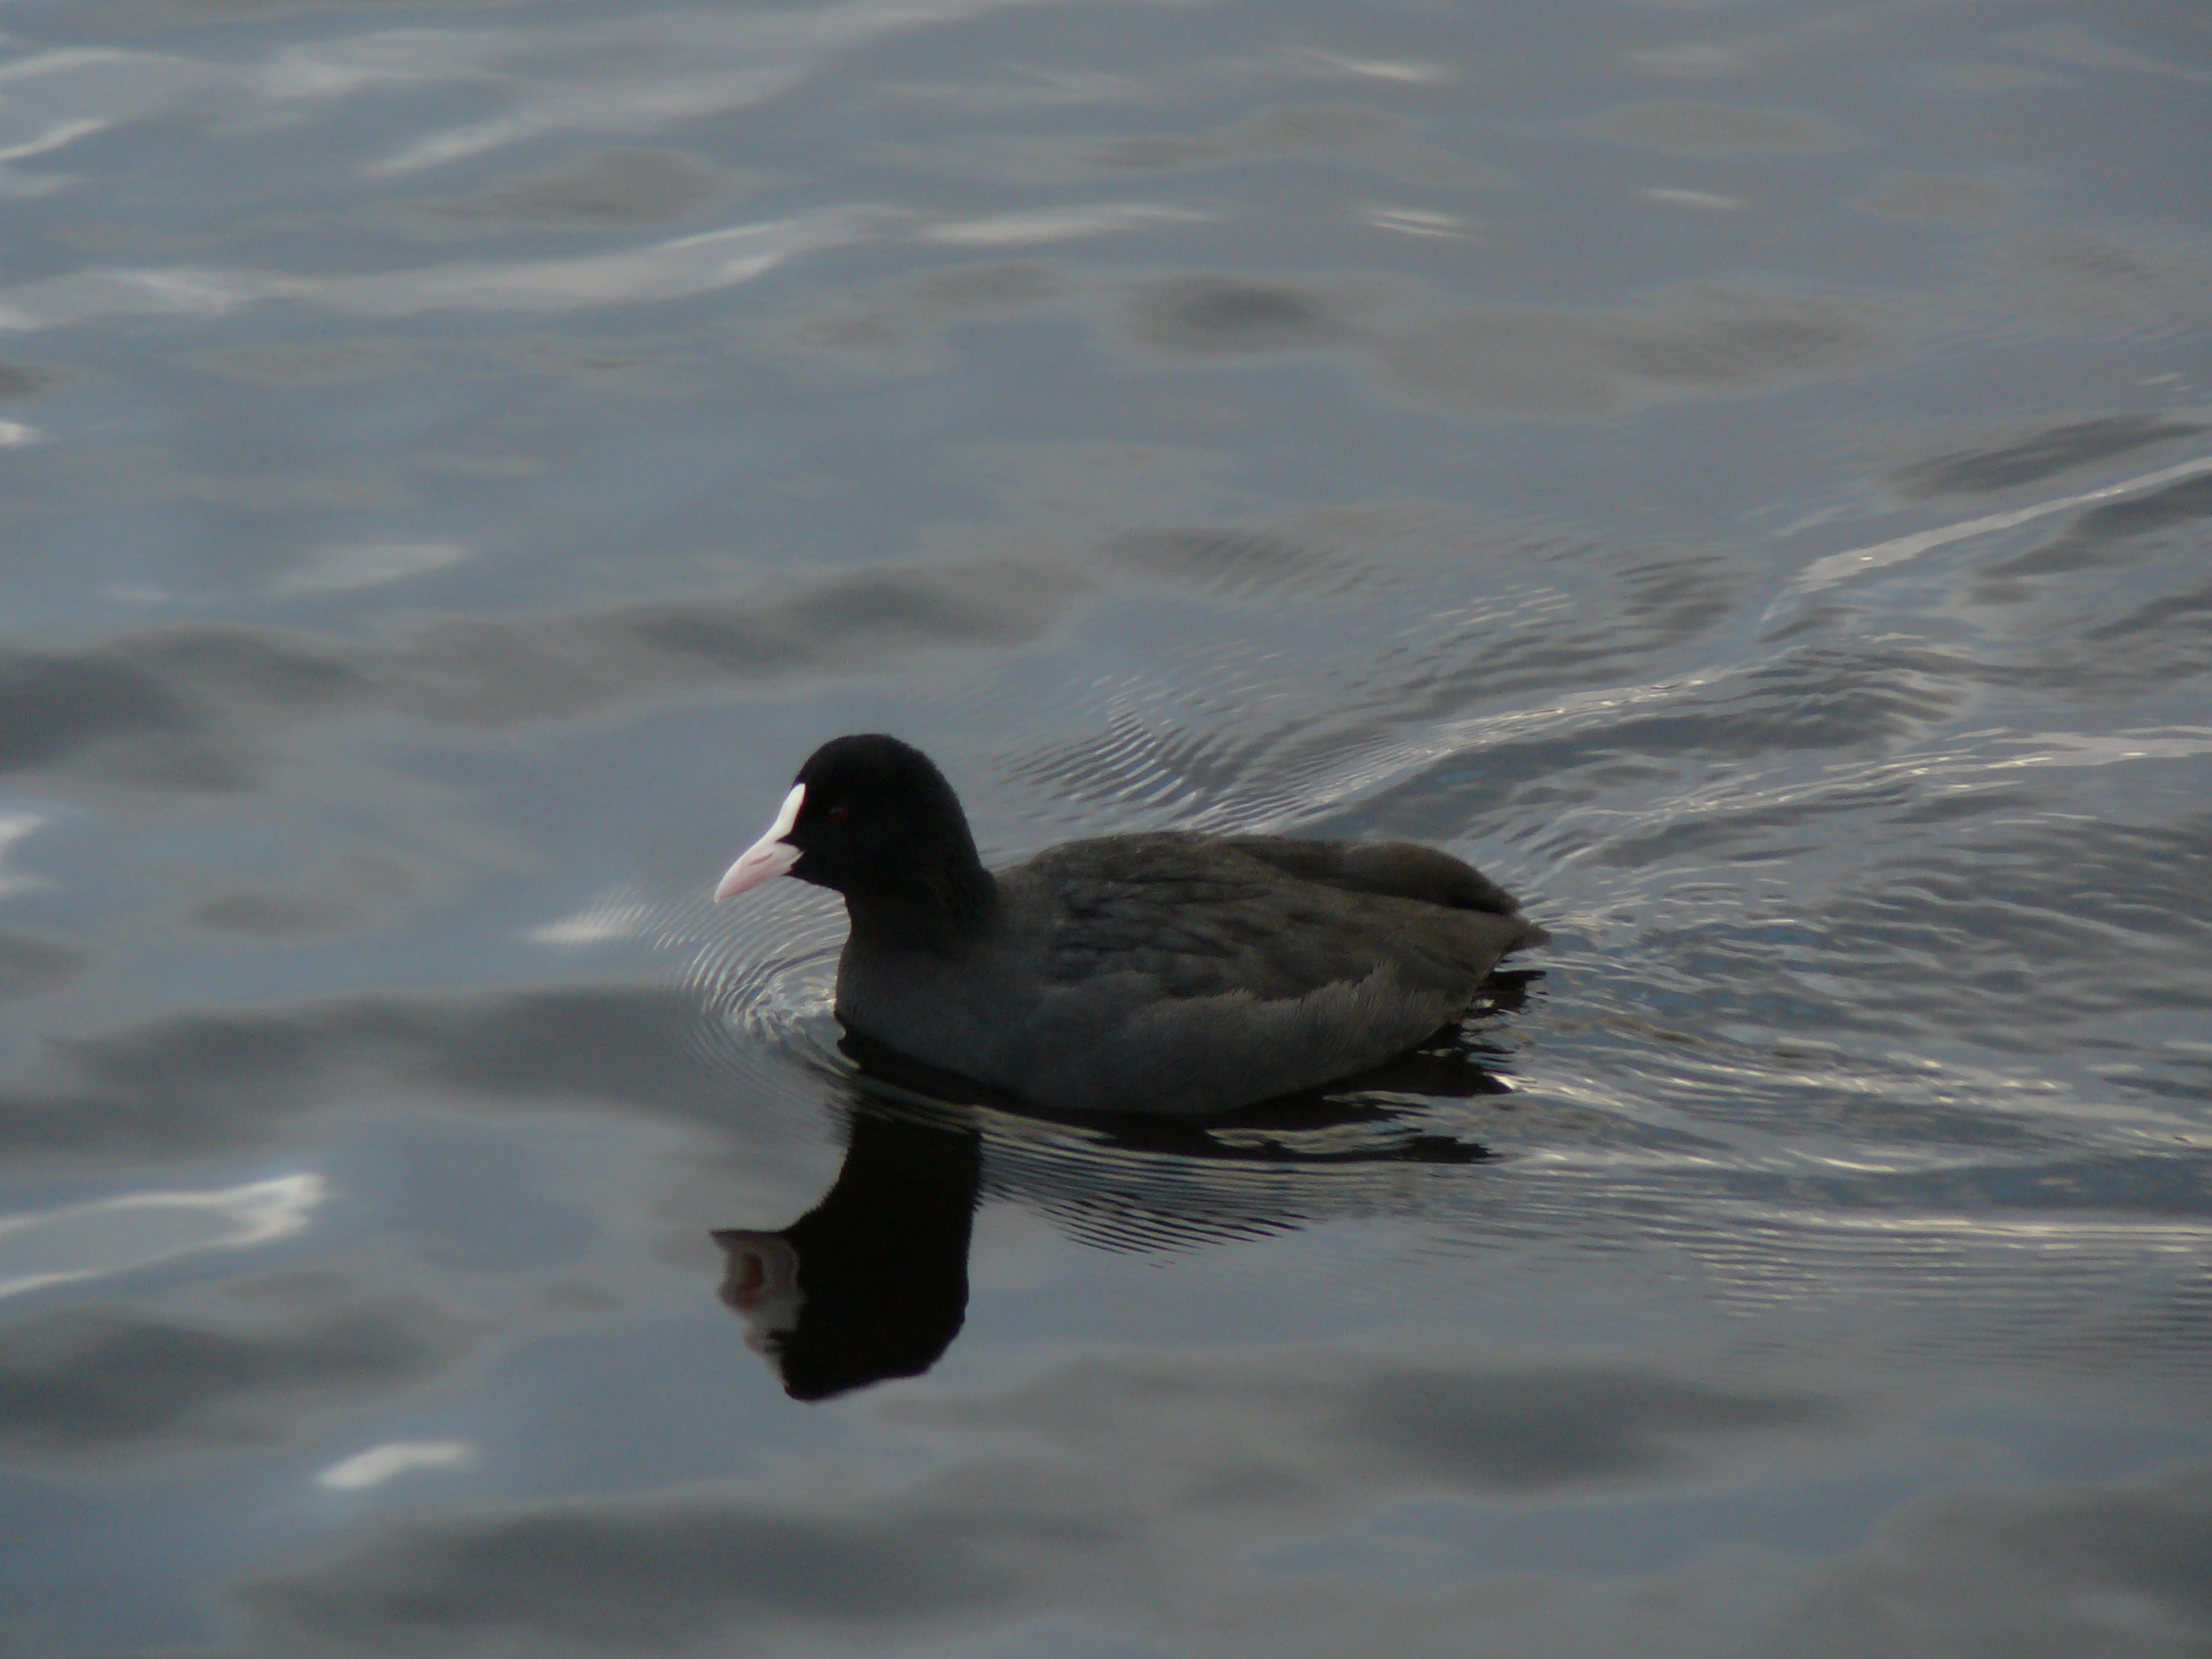
images, water, bird, rallidae, fluid, american coot, beak, lake, ducks, geese and swans, waterfowl, duck, feather, seabird, liquid, european gallinule, wing, tail, crane like bird, charadriiformes, seaduck, fowl, reflection, water bird, wildlife, shorebird, wave